Japanese invasion of Taiwan (1895)

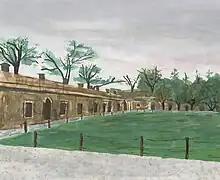
Hobe Fort, Tamsui

Leaderless and without pay, the troops of the Taipei garrison abandoned their posts and began looting the city. The city's powder magazine was fired, and there were several fatal shootings. Alarmed at the growing chaos, a number of local businessmen, including the influential Koo Hsien-jung, decided to invite the Japanese in. On Koo's initiative, three representatives of the city's foreign community left Taipei, intending to make contact with the Japanese forces in Keelung and urge them to enter Taipei to restore order. The foreign envoys met a Japanese force at Xizhi on 6 June, and when he learned of the growing disorder in Taipei the Japanese commander immediately ordered an advance to occupy the city. The first Japanese troops entered Taipei at dawn on 7 June, and during the next two days put down the riots. Most of the Chinese soldiers in Taipei surrendered their weapons without resistance.